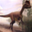
Label: dinosaur